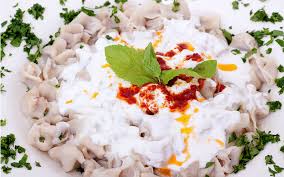
Yemek: manti